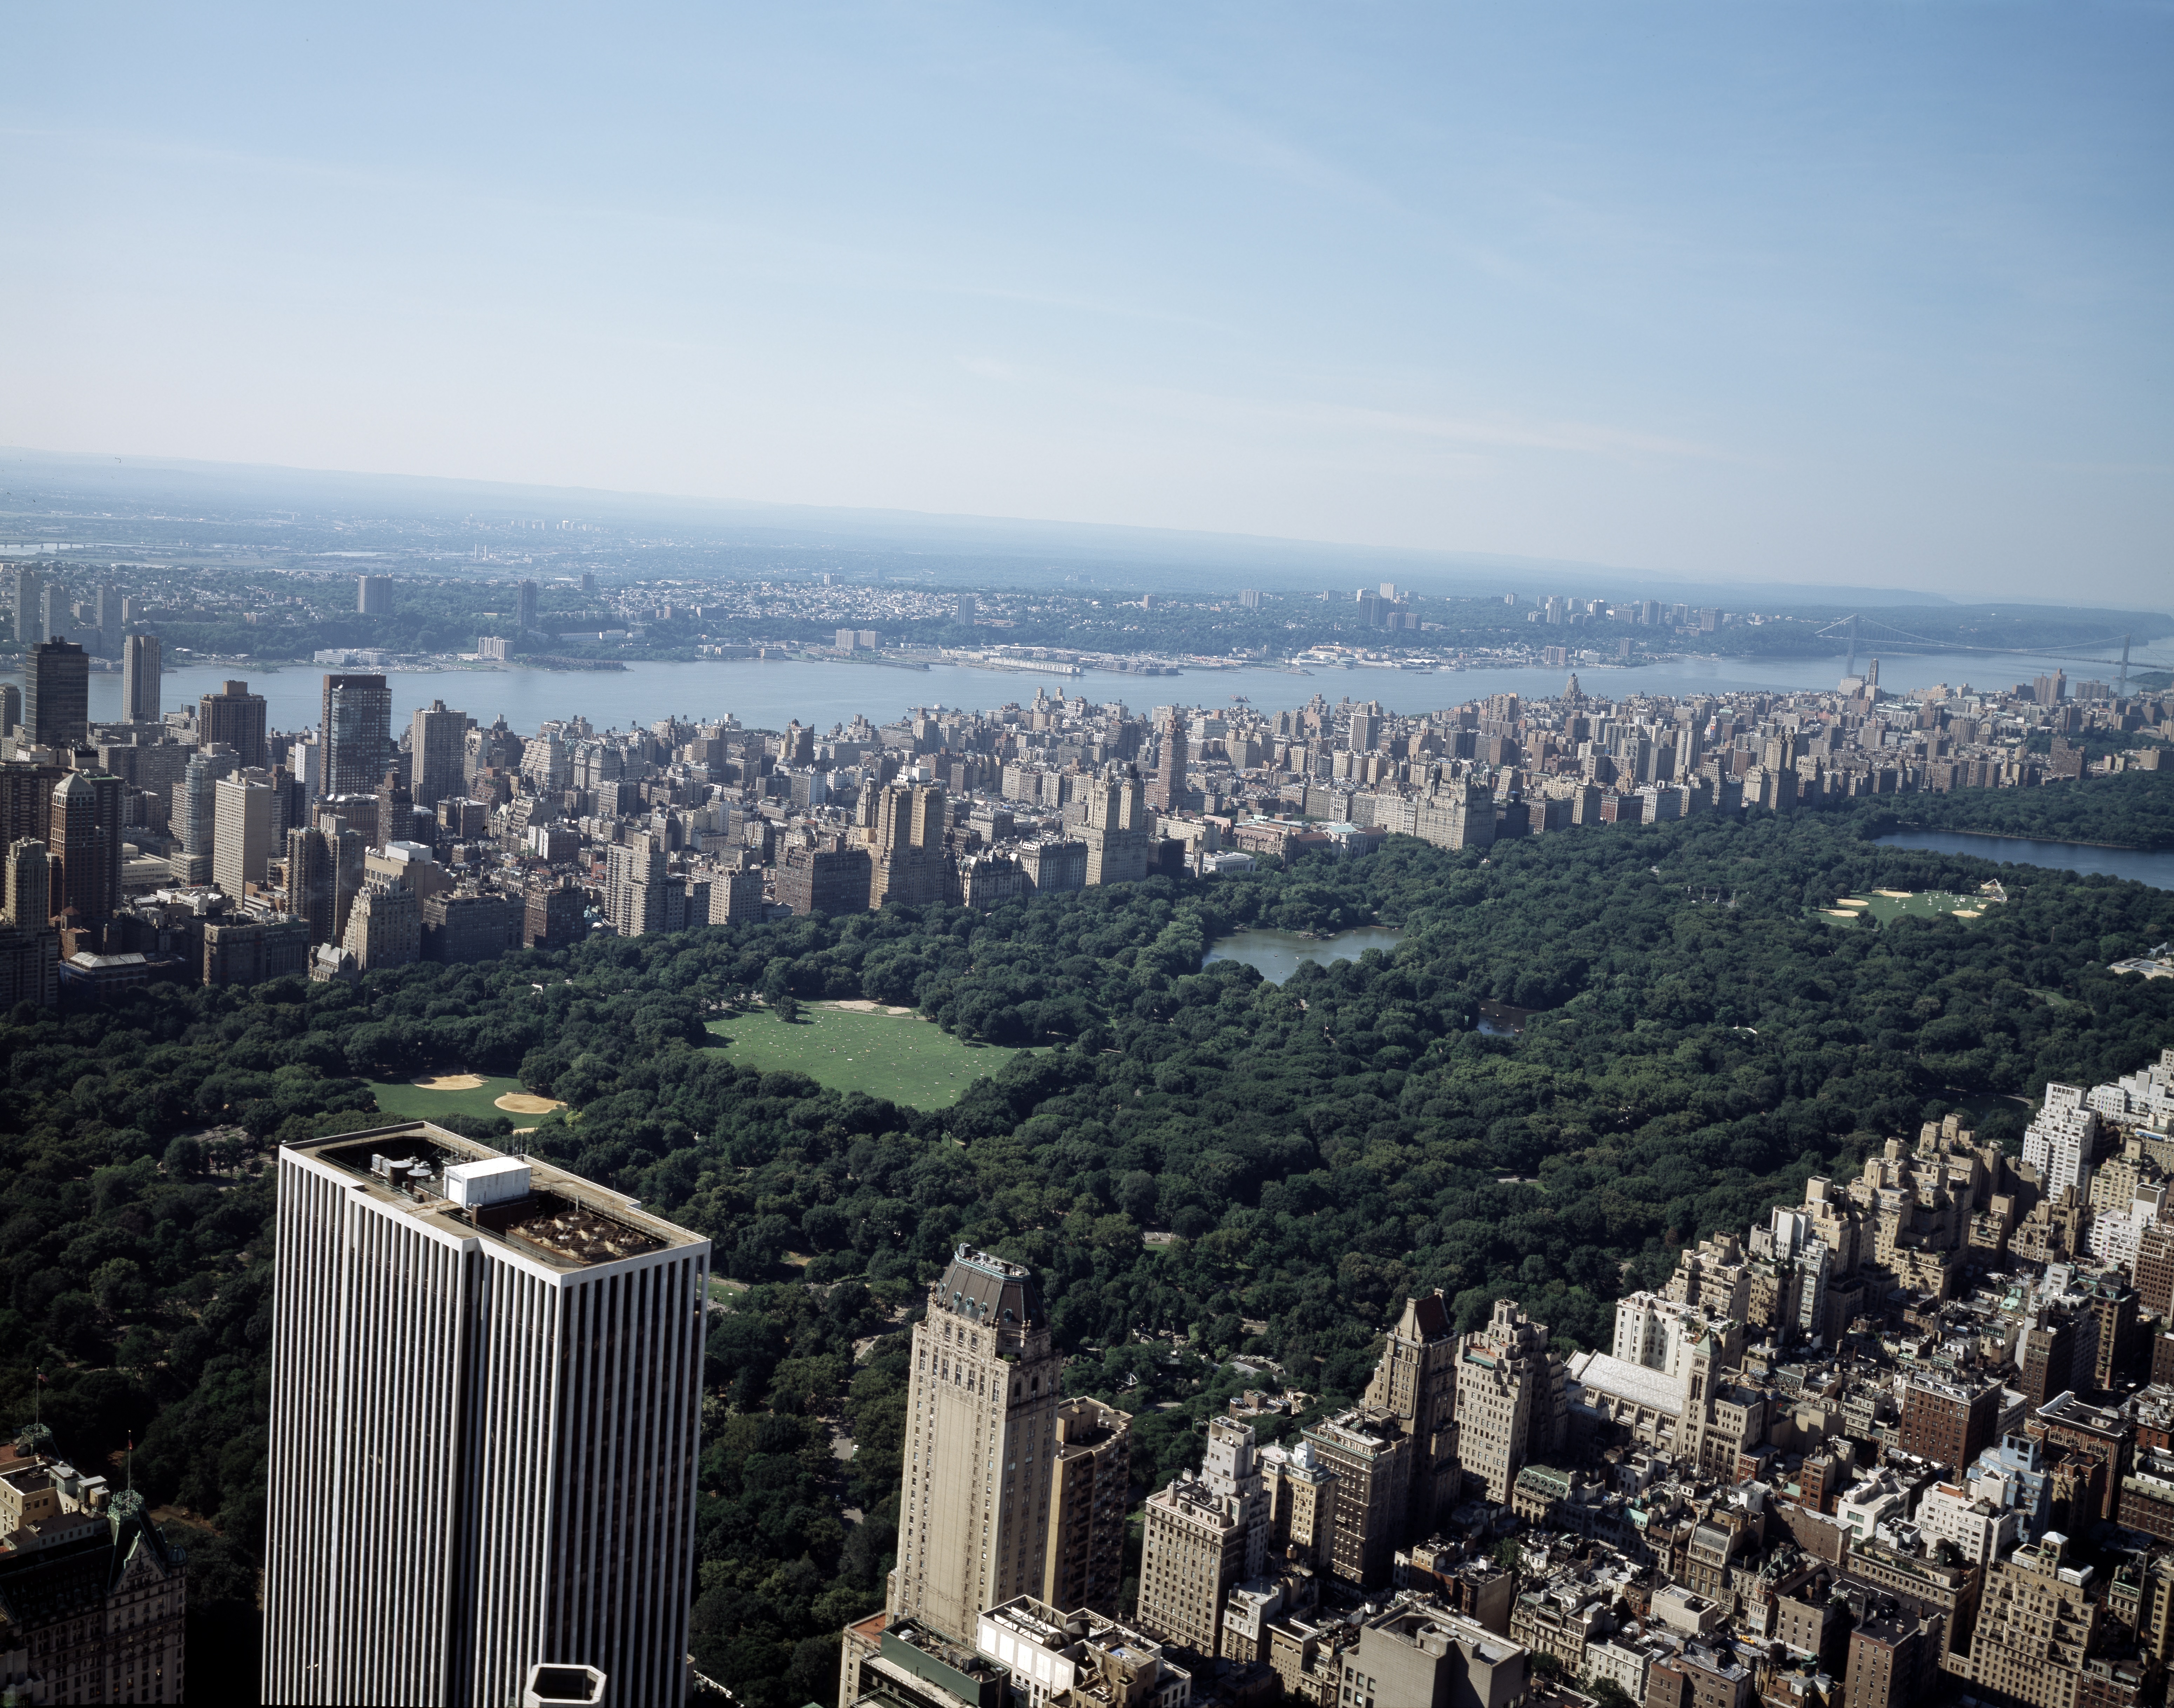
tree, horizon, sky, skyline, photography, town, building, city, skyscraper, urban, manhattan, new york city, cityscape, panorama, downtown, tower, nyc, scenic, usa, landmark, central park, tower block, metropolis, bird's eye view, aerial photography, urban area, residential area, geographical feature, human settlement, atmosphere of earth, metropolitan area